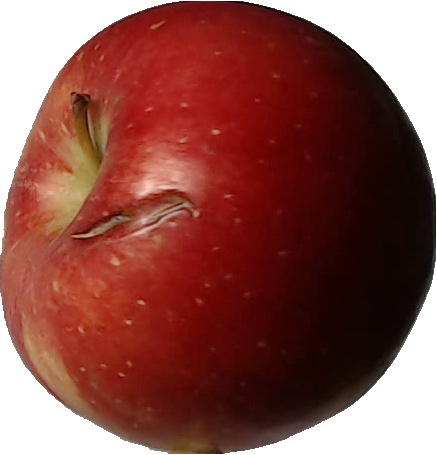
Label: apple_braeburn_1